Whaling in the United Kingdom

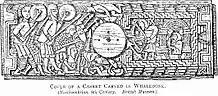
The carved lid of a whalebone casket, Northumbria, 8th century, British Museum

A charter granted to Hilary, Bishop of Chichester in 1148 gave him the right to "any whale found on the land of the church of Chichester, except the tongue, which is the King's." The English king had asserted the right to the entire whale by 1315 when Edward II reserved "to himself the right of all whales cast by chance upon the shore." Whales came to be known as "Royal fish", the disposal of which was an exclusive right of the monarch, or his local representative. Indeed, to this day, the Crown Estate asserts that "theoretically The king can claim ownership" of beached whales and other "Royal fish".